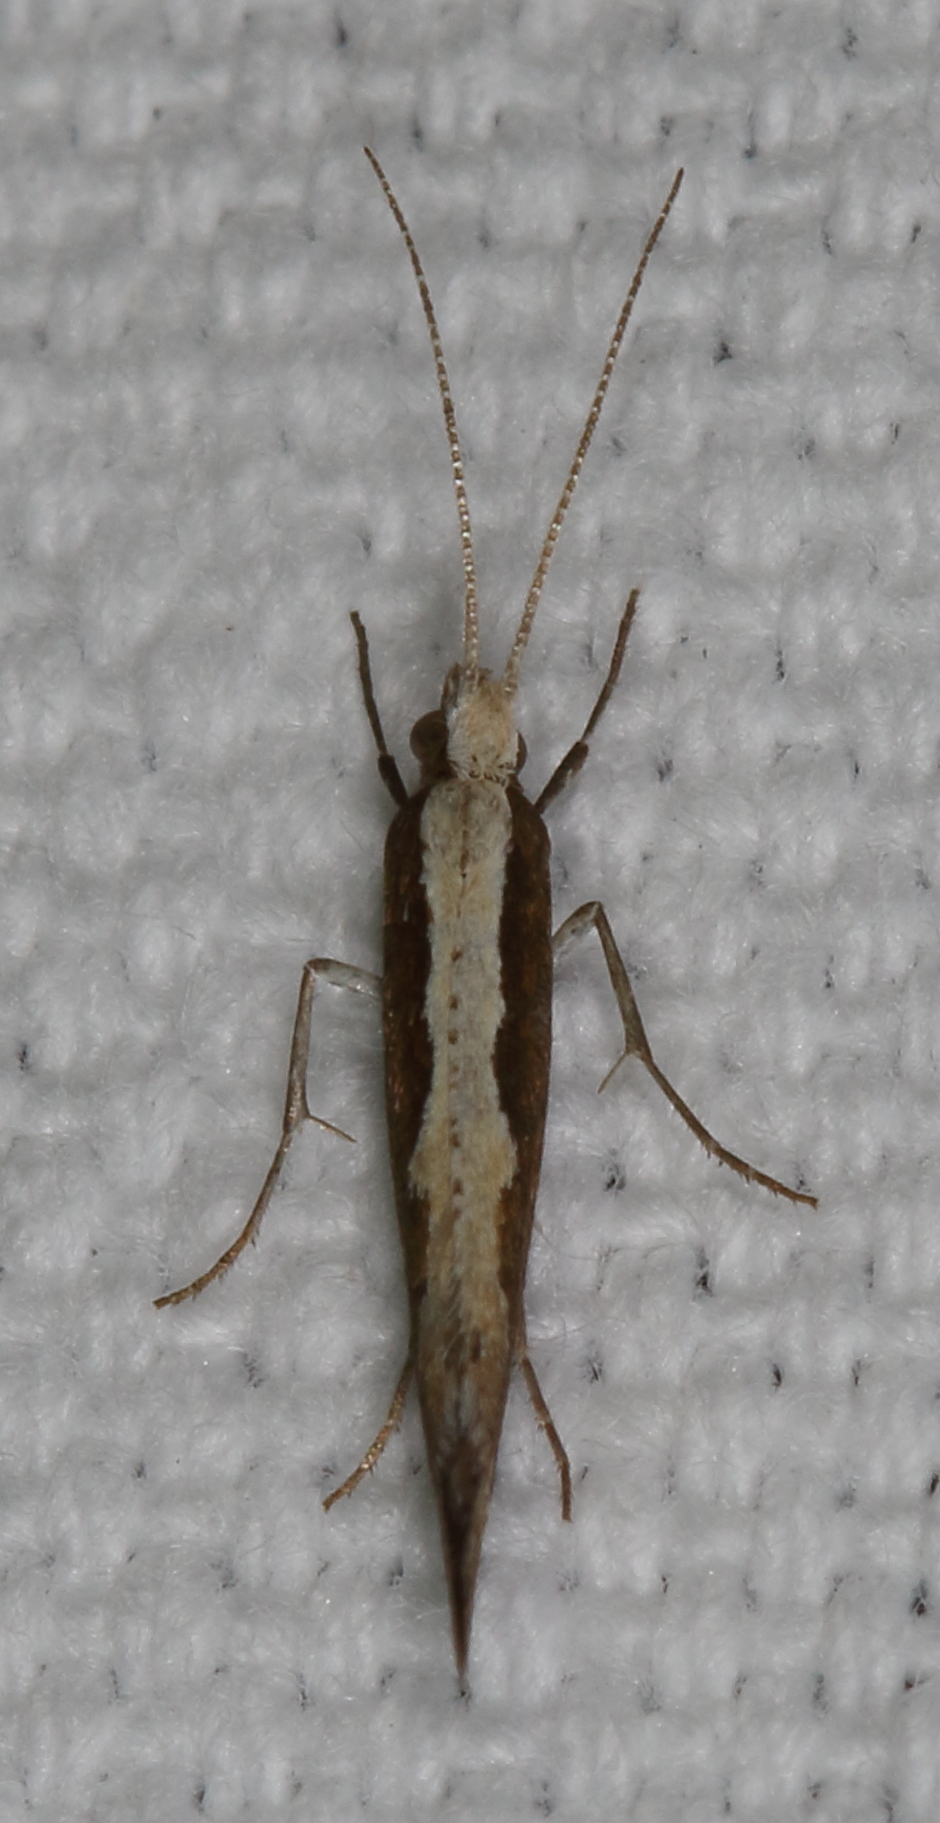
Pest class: diamondback_moth